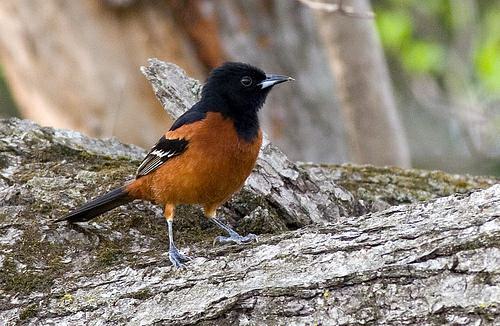
A photo of a orchard oriole